Lorenzo Fluxá

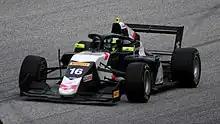
Fluxá racing in the 2022 Formula Regional European Championship at the Red Bull Ring.

At the beginning of 2022, Fluxá took part in the newly rebranded Formula Regional Asian Championship, driving for 3Y by R-ace GP. Having scored a podium during the first round, Fluxá finished tenth in the championship.